Anthony Vanden Borre

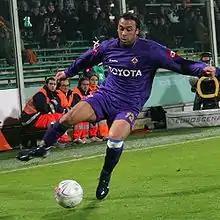
Vanden Borre playing for Fiorentina in 2007

Anthony Henri Vanden Borre (born 24 October 1987) is a Belgian former professional footballer who played as a defender. He played for clubs in Belgium, Italy, England, France and the DR Congo. He won 28 caps for the Belgium national team. He is capable of playing as both a right-back and a right winger.